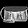
Label: Bag